Silver Lining (Crazy 'Bout You)

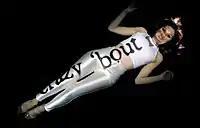
Jessie J has lyrics projected across her body in the music video.

The music video was directed by Andrew Logan and was premiered on 20 November 2012. In the accompanying music video, Jessie J opens by posing on a chair in a skin color leotard with images and lyrics flashing across her. Images and scenes from the movie and images of Jessie in a haltered white top play while Jessie sings. She eventually sings with a white background and in a short dress for the last part of the video.